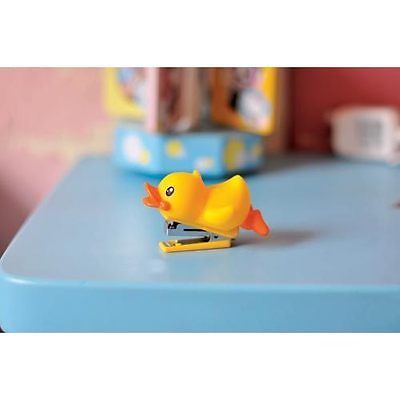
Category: stapler